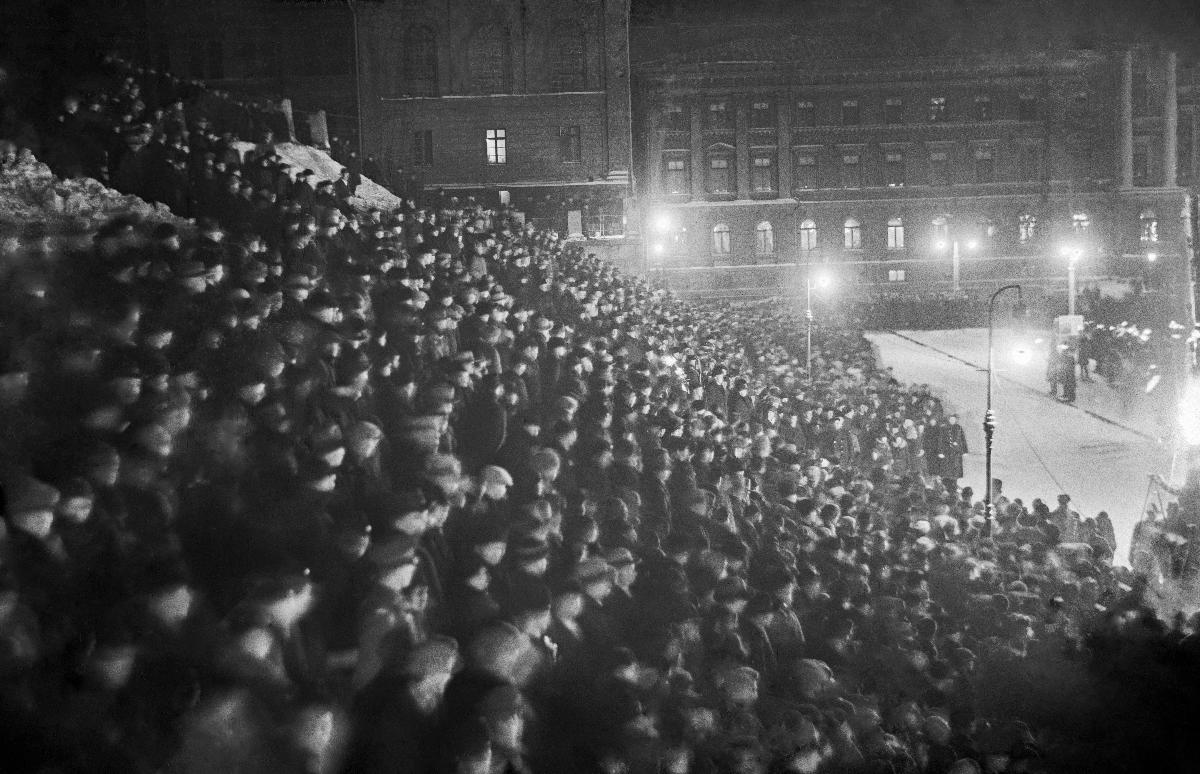
Lapuanliikkeen soihtukulkue Senaatintorilla
Lapporörelsens fackeltåg på Senatstorget; Torch procession of Lapua movement on the Senate square
sisällön kuvaus: Lapuanliikkeen Helsingin osaston soihtukulkue Helsingin Senaatintorilla 14.1.1931. content description: Torch procession of the Helsinki section of the Lapua movement on Senate Square in Helsinki 14.1.1931. innehållsbeskrivning: Lapporörelsens Helsingforsavdelnings fackeltåg på Senatstorget i Helsingfors 14.1.1931.
Kuvaaja: Sundström, Hugo, kuvaaja
Vuosi: 1931
Paikka: Suomi, Uusimaa, Helsinki, Senaatintori Helsinki; Suomi
Aiheet: mielenosoitukset; lapuanliike; kokoontumiset; soihdut (elottomat objektit; valaisuun käytettävät esineet); torit; kulkueet; HBL; demonstrations (activism); Lapua movement; assemblies (societal events); torches; marketplaces; processions; demonstrations; meetings; squares; lapua movement; demonstrationer (meningsyttringar); Lapporörelsen; sammankomster; facklor; torg; demonstrationer; möten; lapporörelsen; fackeltåg; processioner